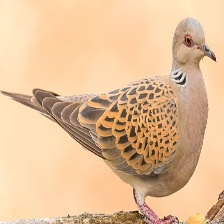
Species: EUROPEAN TURTLE DOVE
Scientific name: STREPTOPELIA TURTUR